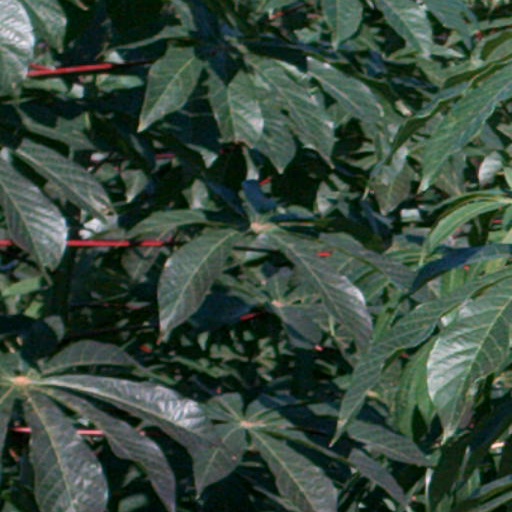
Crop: cassava